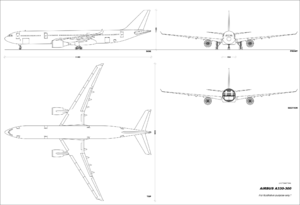
Planche de géométrie descriptive pour l'Airbus A330-300. Côté, dessus, face, coupe.